Mystic Aquarium

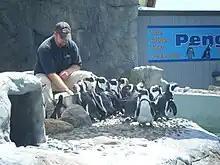
Penguin feeding

Mystic Aquarium holds six beluga whales (Juno, Natasha, Kela and three more), four Steller sea lions, six northern fur seals (two adult and four pups), five California sea lions, one Pacific and seven Atlantic harbor seals, two Arctic spotted seals, a large colony of 31 African penguins, unicorn fish, blue tang, octopus, Japanese spider crabs, sand tiger sharks, bamboo sharks, sea turtle, clownfish, an extensive sea jelly exhibit, seasonal birds, and other oceanic creatures. It is among the first aquariums to attempt artificial insemination of a beluga whale as part of its conservation work, in order to increase breeding in human care.